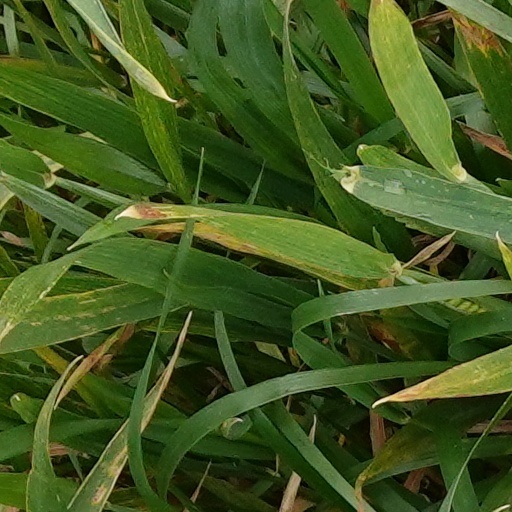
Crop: wheat